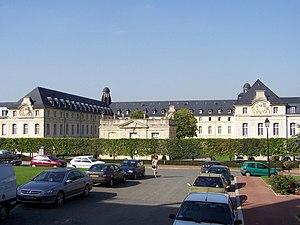
Le lycée militaire de Saint-Cyr est l'un des six lycées de la Défense du ministère des Armées français, situé à Saint-Cyr-l'École. Les bâtiments du lycée ont un passé historique particulièrement riche : en effet, l’ont précédé la Maison royale de Saint-Louis, le Prytanée militaire et l'École spéciale militaire. Les devises du lycée sont « Plutôt mourir » et « La véritable école du commandement est donc la culture générale ».
L'École spéciale militaire de Saint-Cyr, plus souvent appelée simplement Saint-Cyr, est une école militaire française d'enseignement supérieur fondée en 1802 par Napoléon Iᵉʳ, alors premier consul. Elle forme aujourd'hui des officiers de l'armée de terre et une partie des officiers de la gendarmerie.
Saint-Cyr-l'École est une commune française située dans le département des Yvelines, en région Île-de-France.